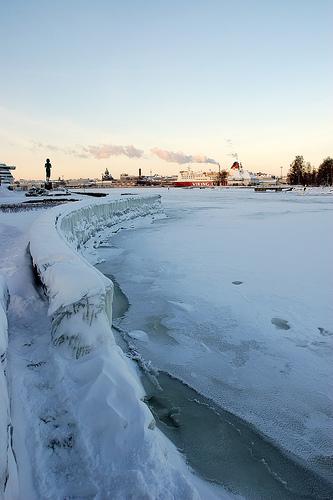
Weather: snow or frosty